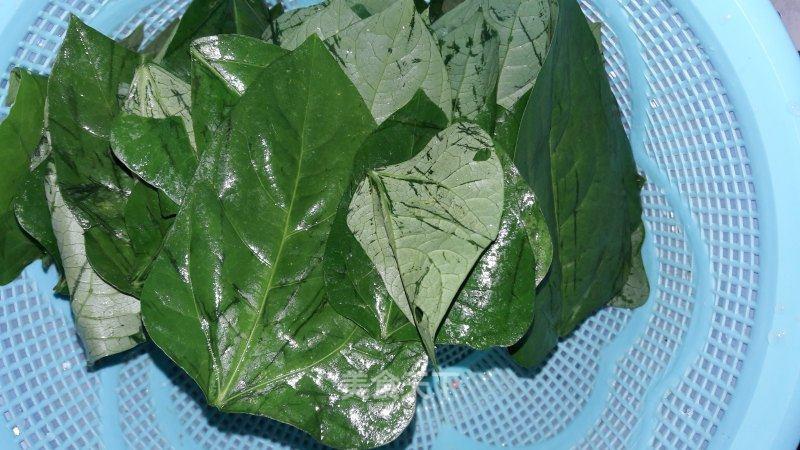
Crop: unknown
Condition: bean